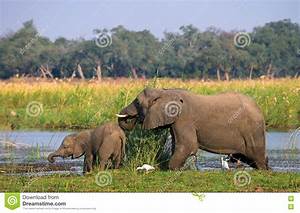
Label: elephant